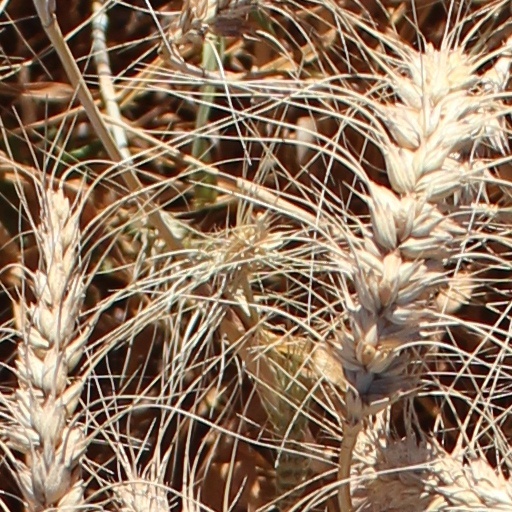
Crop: wheat